Jimmy Barnes

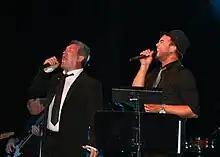
Barnes with Guy Sebastian, 6 March 2008, State Theatre

In March 2008, Barnes appeared as a special guest during soul singer Guy Sebastian's tour.